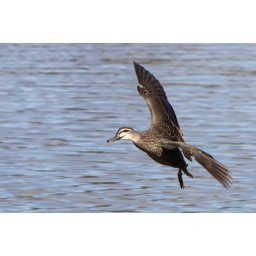
Pacific black duck in flight